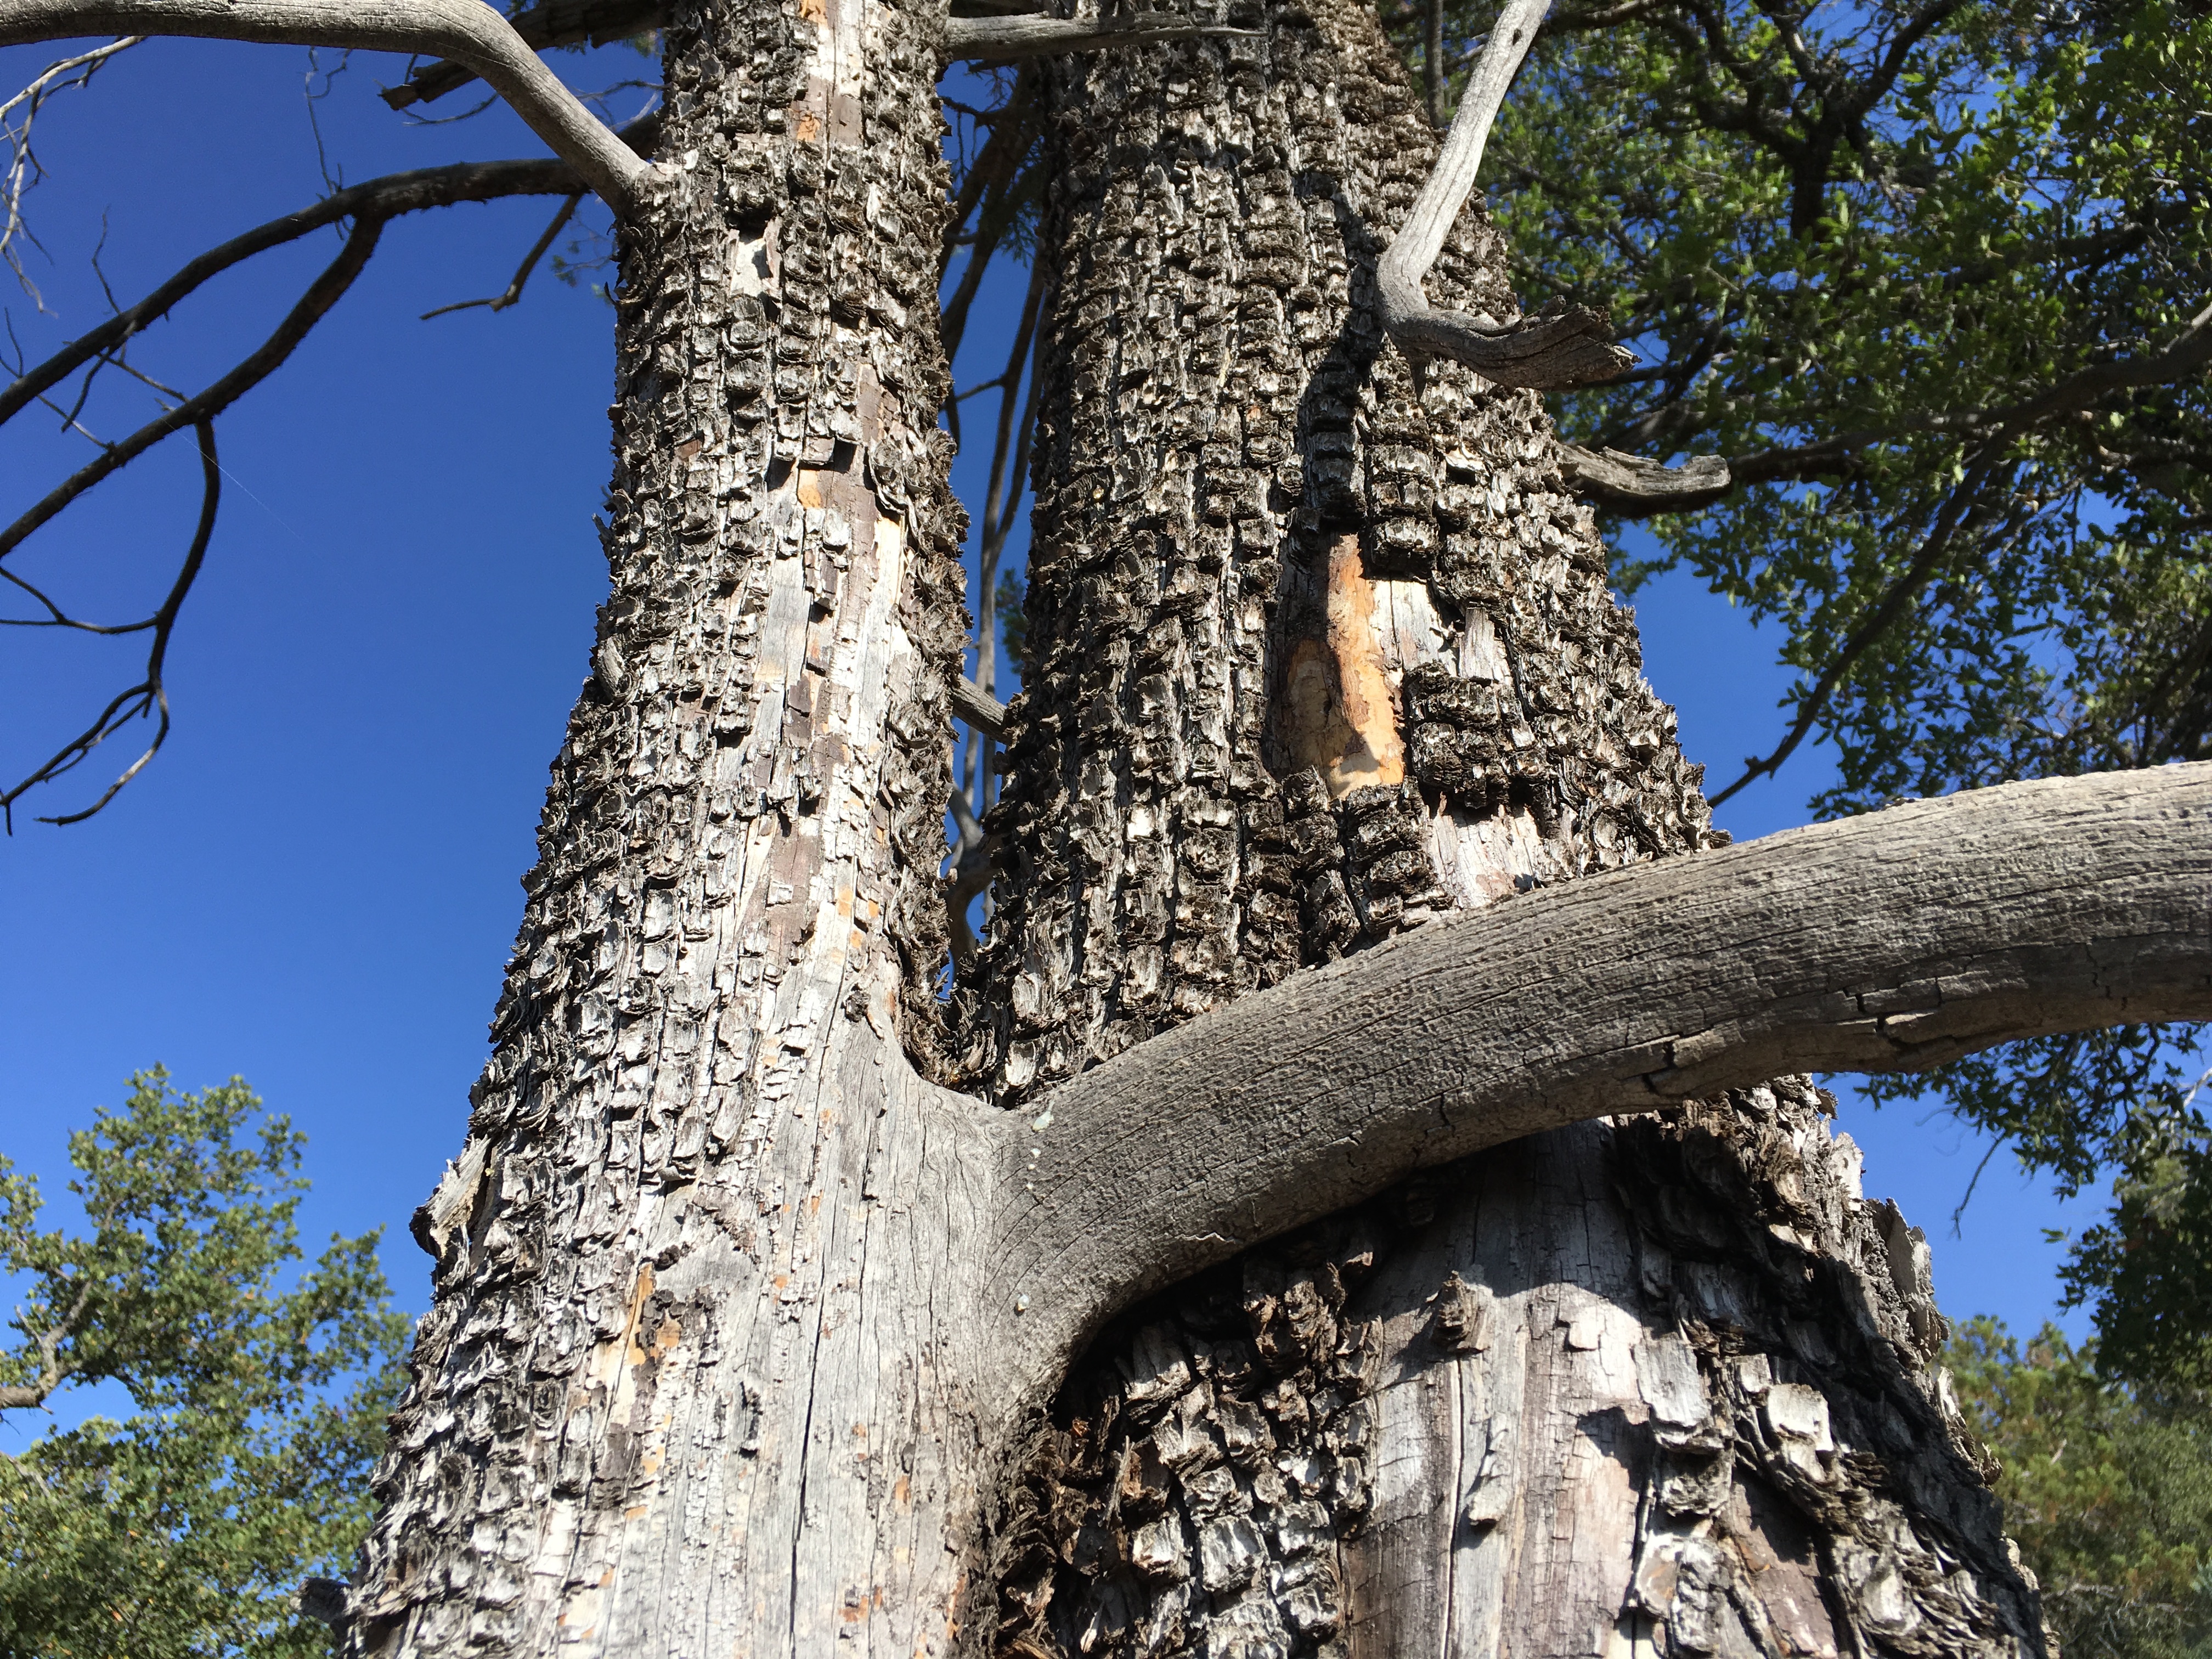
tree, branch, plant, leaf, flower, trunk, spring, birch, autumn, flowering plant, woody plant, land plant